Brotjacklriegel

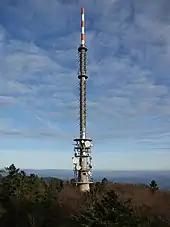
The TV and radio transmitter on the Brotjacklriegel

The Brotjacklriegel is a mountain in the Bavarian Forest. It is and lies in the county of Freyung-Grafenau in the German federal state of Bavaria. It is a symbol of the Sonnenwald region which comprises the municipalities of Schöfweg, Zenting, Innernzell, Grattersdorf and Market Schöllnach.